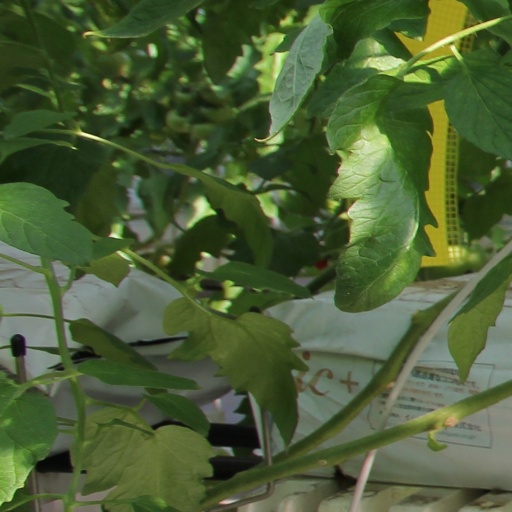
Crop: tomato